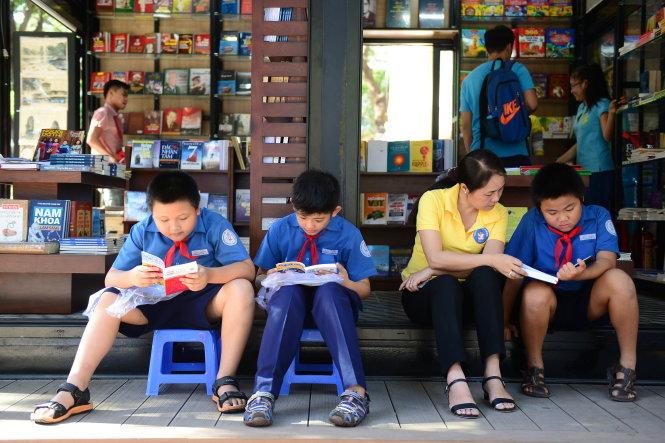
có một vài người đang đứng ở bên trong của hiệu sách